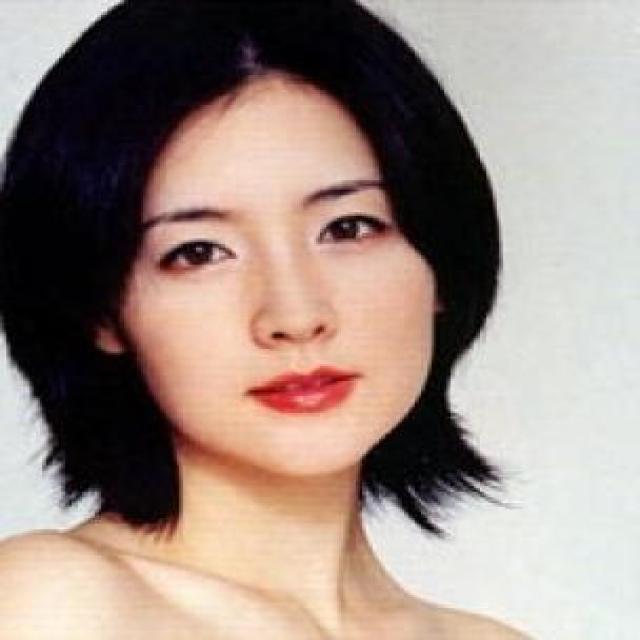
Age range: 21-44